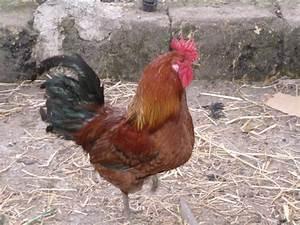
chicken